Lint (material)

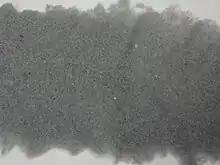
Close-up of dryer lint

Dryer lint is lint generated by the drying of clothes in a clothes dryer; it typically accumulates on a dryer screen. Underwriters Laboratories recommends cleaning the lint filter after every cycle for safety and energy efficiency. Failure to clean the lint filter is the leading cause of home clothes dryer fires.